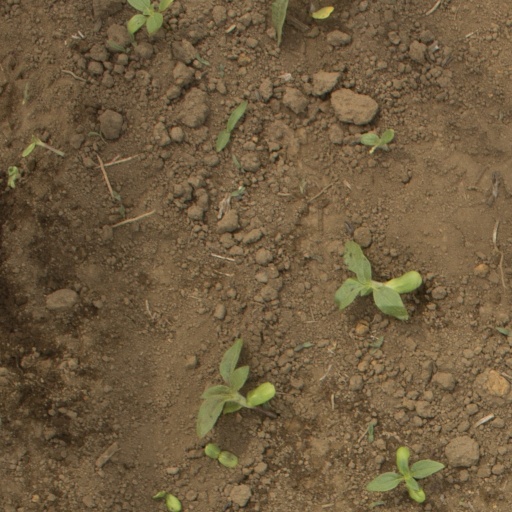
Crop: Jerusalem artichoke